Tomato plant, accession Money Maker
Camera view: vertical (180 deg); turntable rotation: 90 degrees
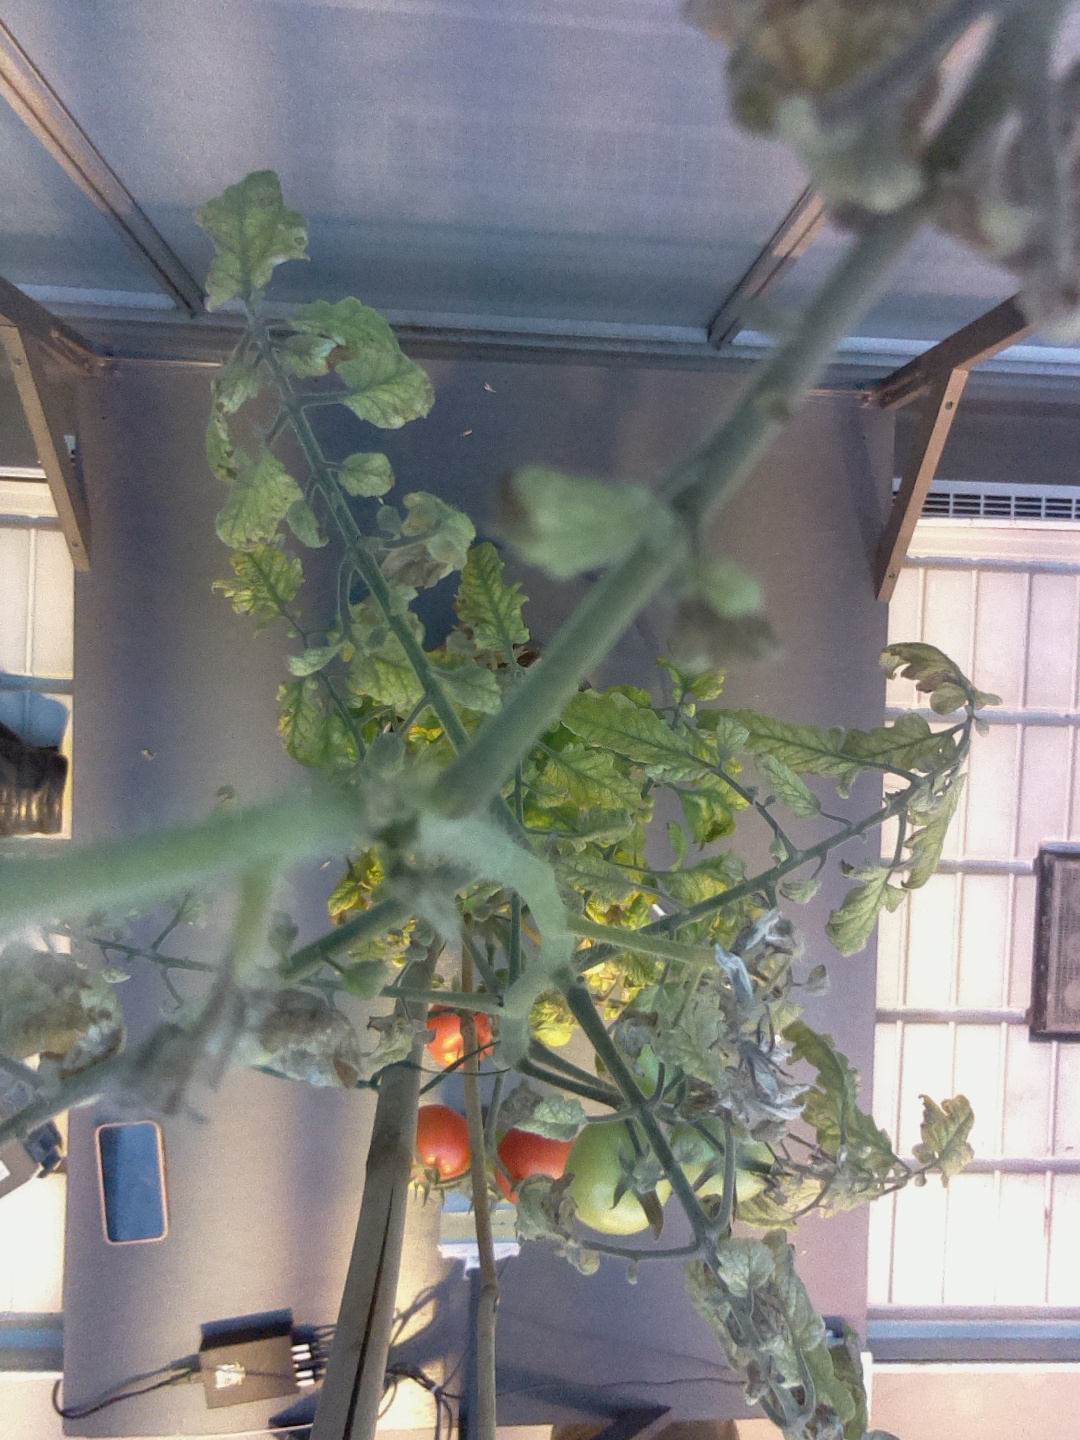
BBCH growth stage 83: 30%-40% of fruits show typical fully ripe color